Tung Pao-cheng

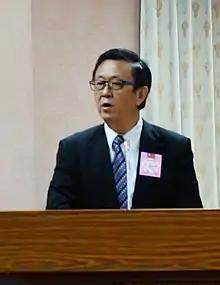
Tung Pao-cheng

Tung Pao-cheng or Dung Bau-tscheng (born 1951) is a Taiwanese legal scholar and politician who was the Taiwanese minister of Examination from 2012 to 2015.